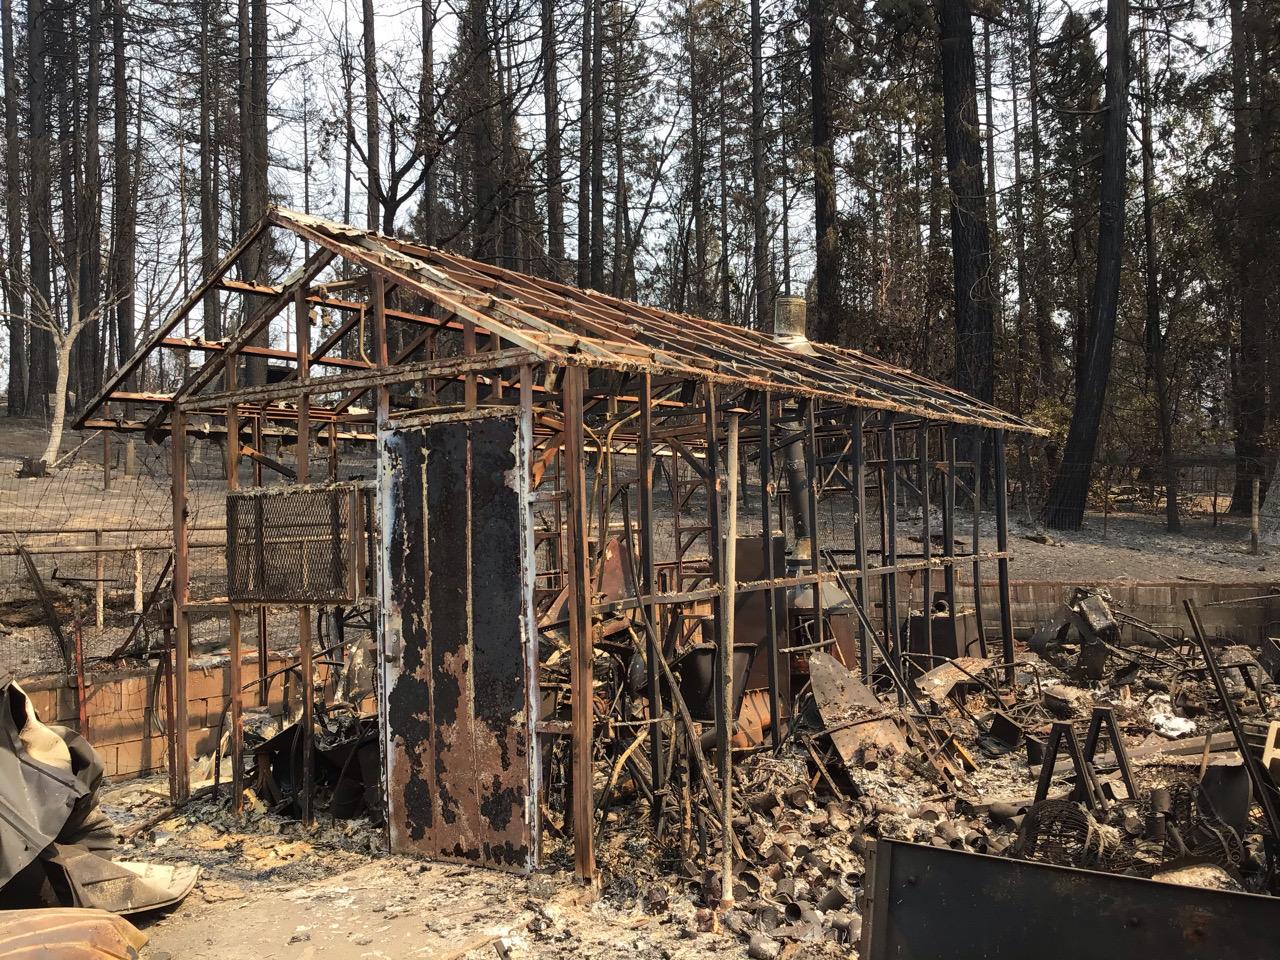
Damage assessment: destroyed